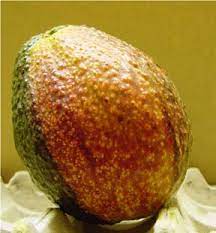
Label: Avocado